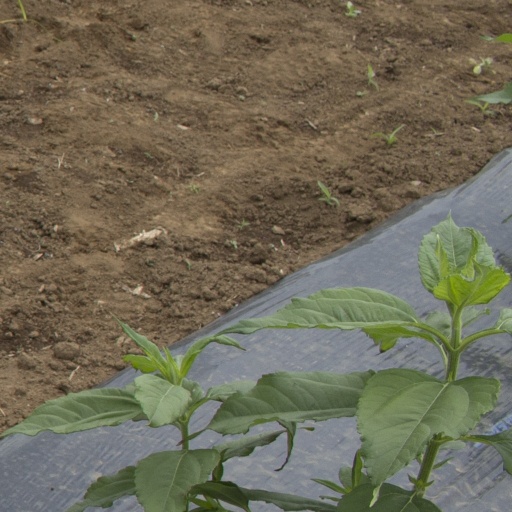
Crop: Jerusalem artichoke